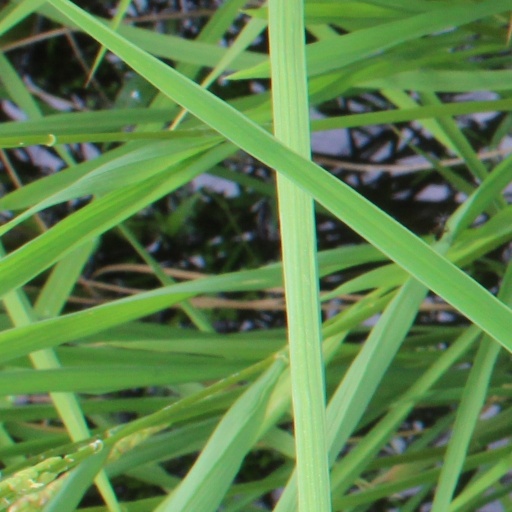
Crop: rice